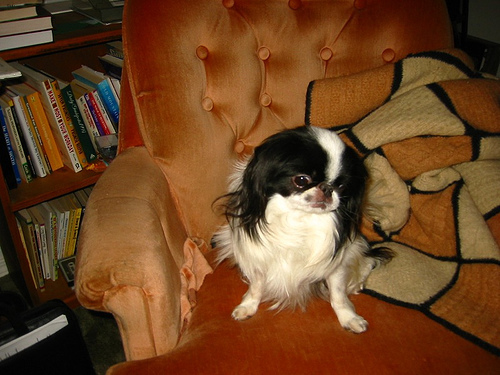
Animal: dog
Breed: japanese chin